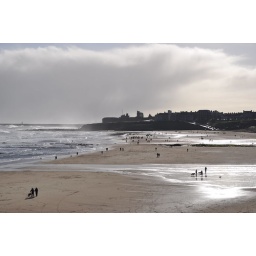
Loved the sea spray around the rocks at tynemouth. The dog to people ratio on the beach is impressive too!